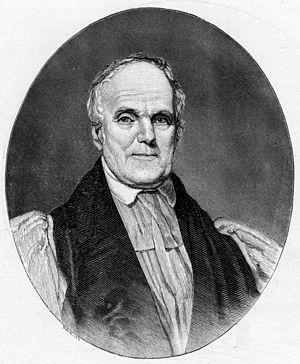
Voici la liste des évêques présidents de l'Église épiscopalienne des États-Unis, qui est le primat de cette église de la Communion anglicane. Jusqu'en 1926, le titre d'évêque président est conféré à l'évêque le plus anciennement ordonné. Il a simplement la charge de diriger la chambre des évêques. À partir de 1926, l'évêque président est élu lors de la Convention générale de l'église et son rôle s'affirme de plus en plus. Depuis 1940, lors de son élection, l'évêque président renonce au siège épiscopal sur lequel il avait juridiction, pour se consacrer uniquement à sa fonction de président. Il est élu pour un mandat de 9 ans.